Crossing of the Rhine

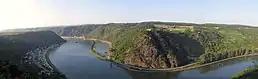
The Rhine near the Lorelei

The crossing of the Rhine River by a mixed group of barbarians which included Vandals, Alans and Suebi is traditionally considered to have occurred on the last day of the year 406 (December 31, 406). The crossing transgressed one of the Late Roman Empire's most secure "limites" or boundaries; as such, it has been considered a climactic moment in the decline of the Empire. It initiated a wave of destruction of Roman cities and the collapse of Roman civic order in northern Gaul. That, in turn, occasioned the rise of three usurpers in succession in the province of Britannia. Therefore, the crossing of the Rhine is a marker date in the Migration Period during which various Germanic tribes moved westward and southward from southern Scandinavia and northern Germania.